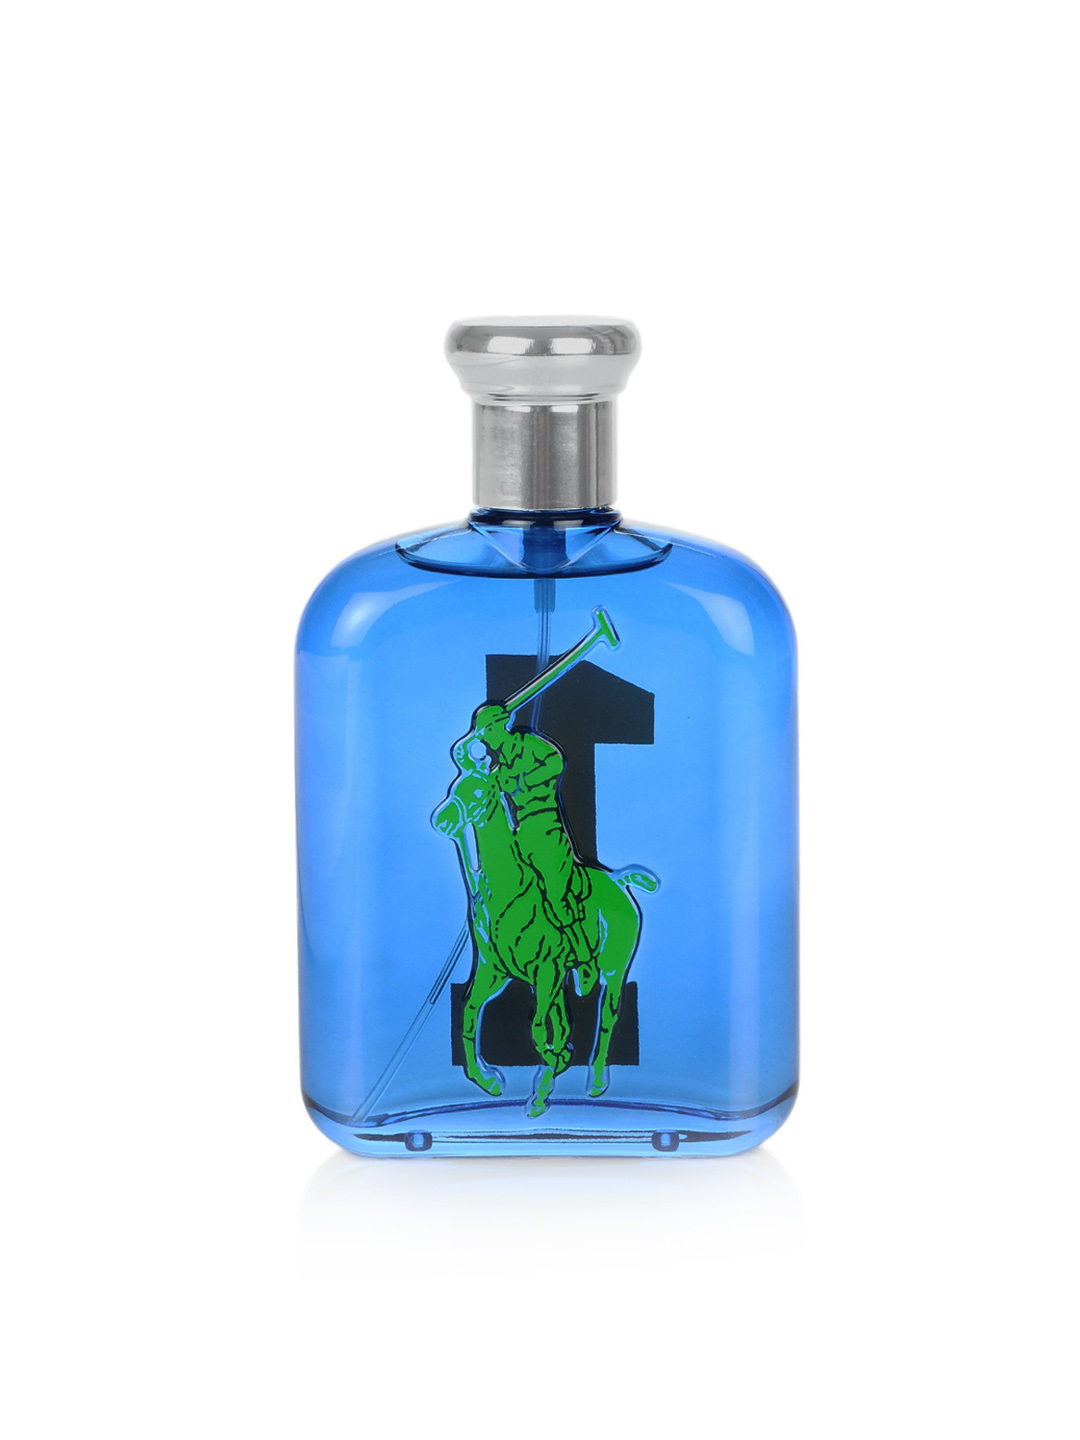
Ralph Lauren Men Perfume
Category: Personal Care / Fragrance / Perfume and Body Mist
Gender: Men
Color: Blue
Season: Spring 2017
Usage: Casual